Minuscule 561

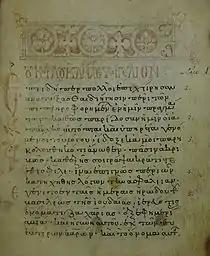
The first page of Luke (folio 147 recto)

The manuscript was written in Italy. It once belonged to Brian Walton in 1656. It was in Caesar de Missy's collection in London in 1748 (along with the codex 560, ℓ "162", ℓ "239"). It was added to the list of the New Testament manuscripts by Scrivener (521) and Gregory (561).